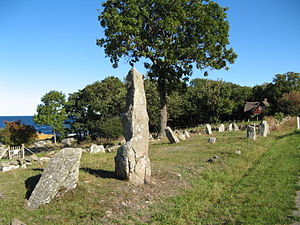
Hellig Kvinde
En lille gruppe bautasten i nærheden af Listed
Hellig Kvinde er en høj bautasten på en stenrøse, der står ved landevejen mellem Svaneke og Gudhjem på Bornholm i nærheden af udmundingen af Gyldenså. Stenen er fra jernalderen og er omgivet af en skibssætning af mindre sten. Den er en hilsesten og er mødested for Bevar Bornholmsk. Et mødested lige som Hestestenene oven for Gudhjem.